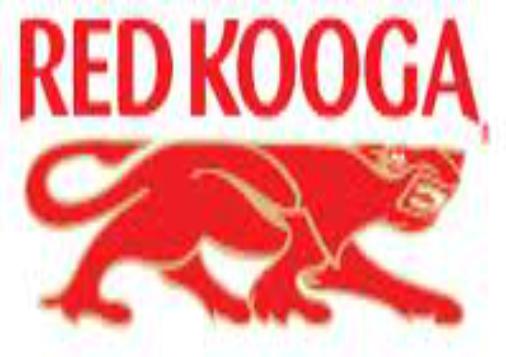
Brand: KooGa
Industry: Clothes